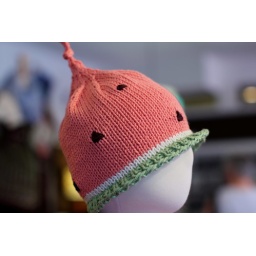
Children's watermelon hat on display in Fibre Space, 102 North Fayette Street, in Alexandria, VA.